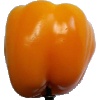
Label: yellow_pepper